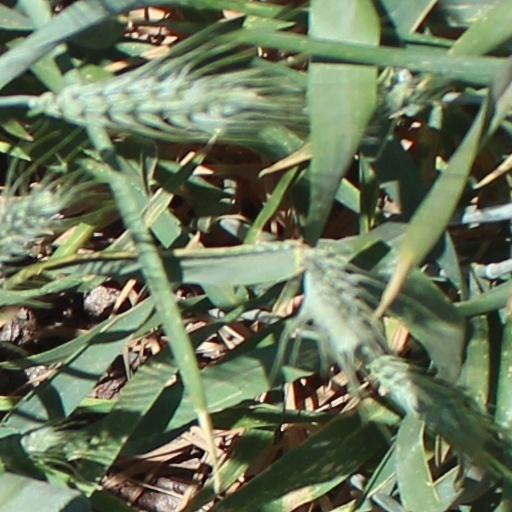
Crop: wheat